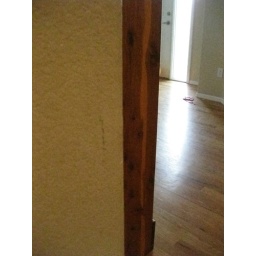
Crack in wall beside door to basement